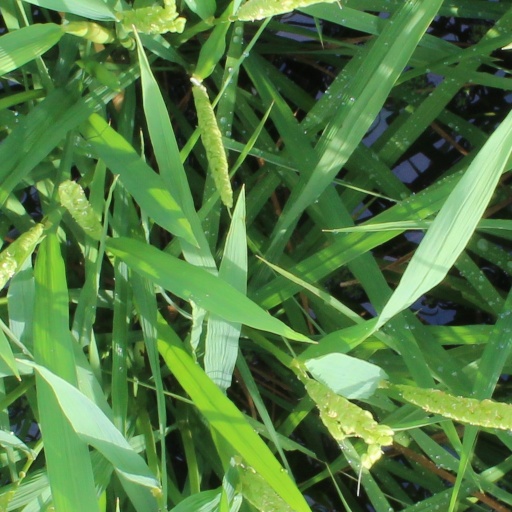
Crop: rice